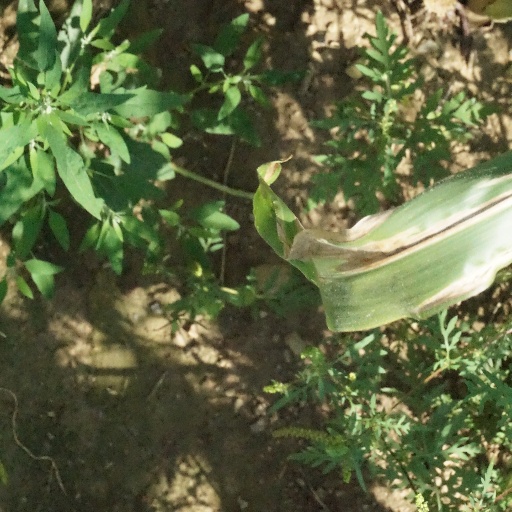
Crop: maize; corn